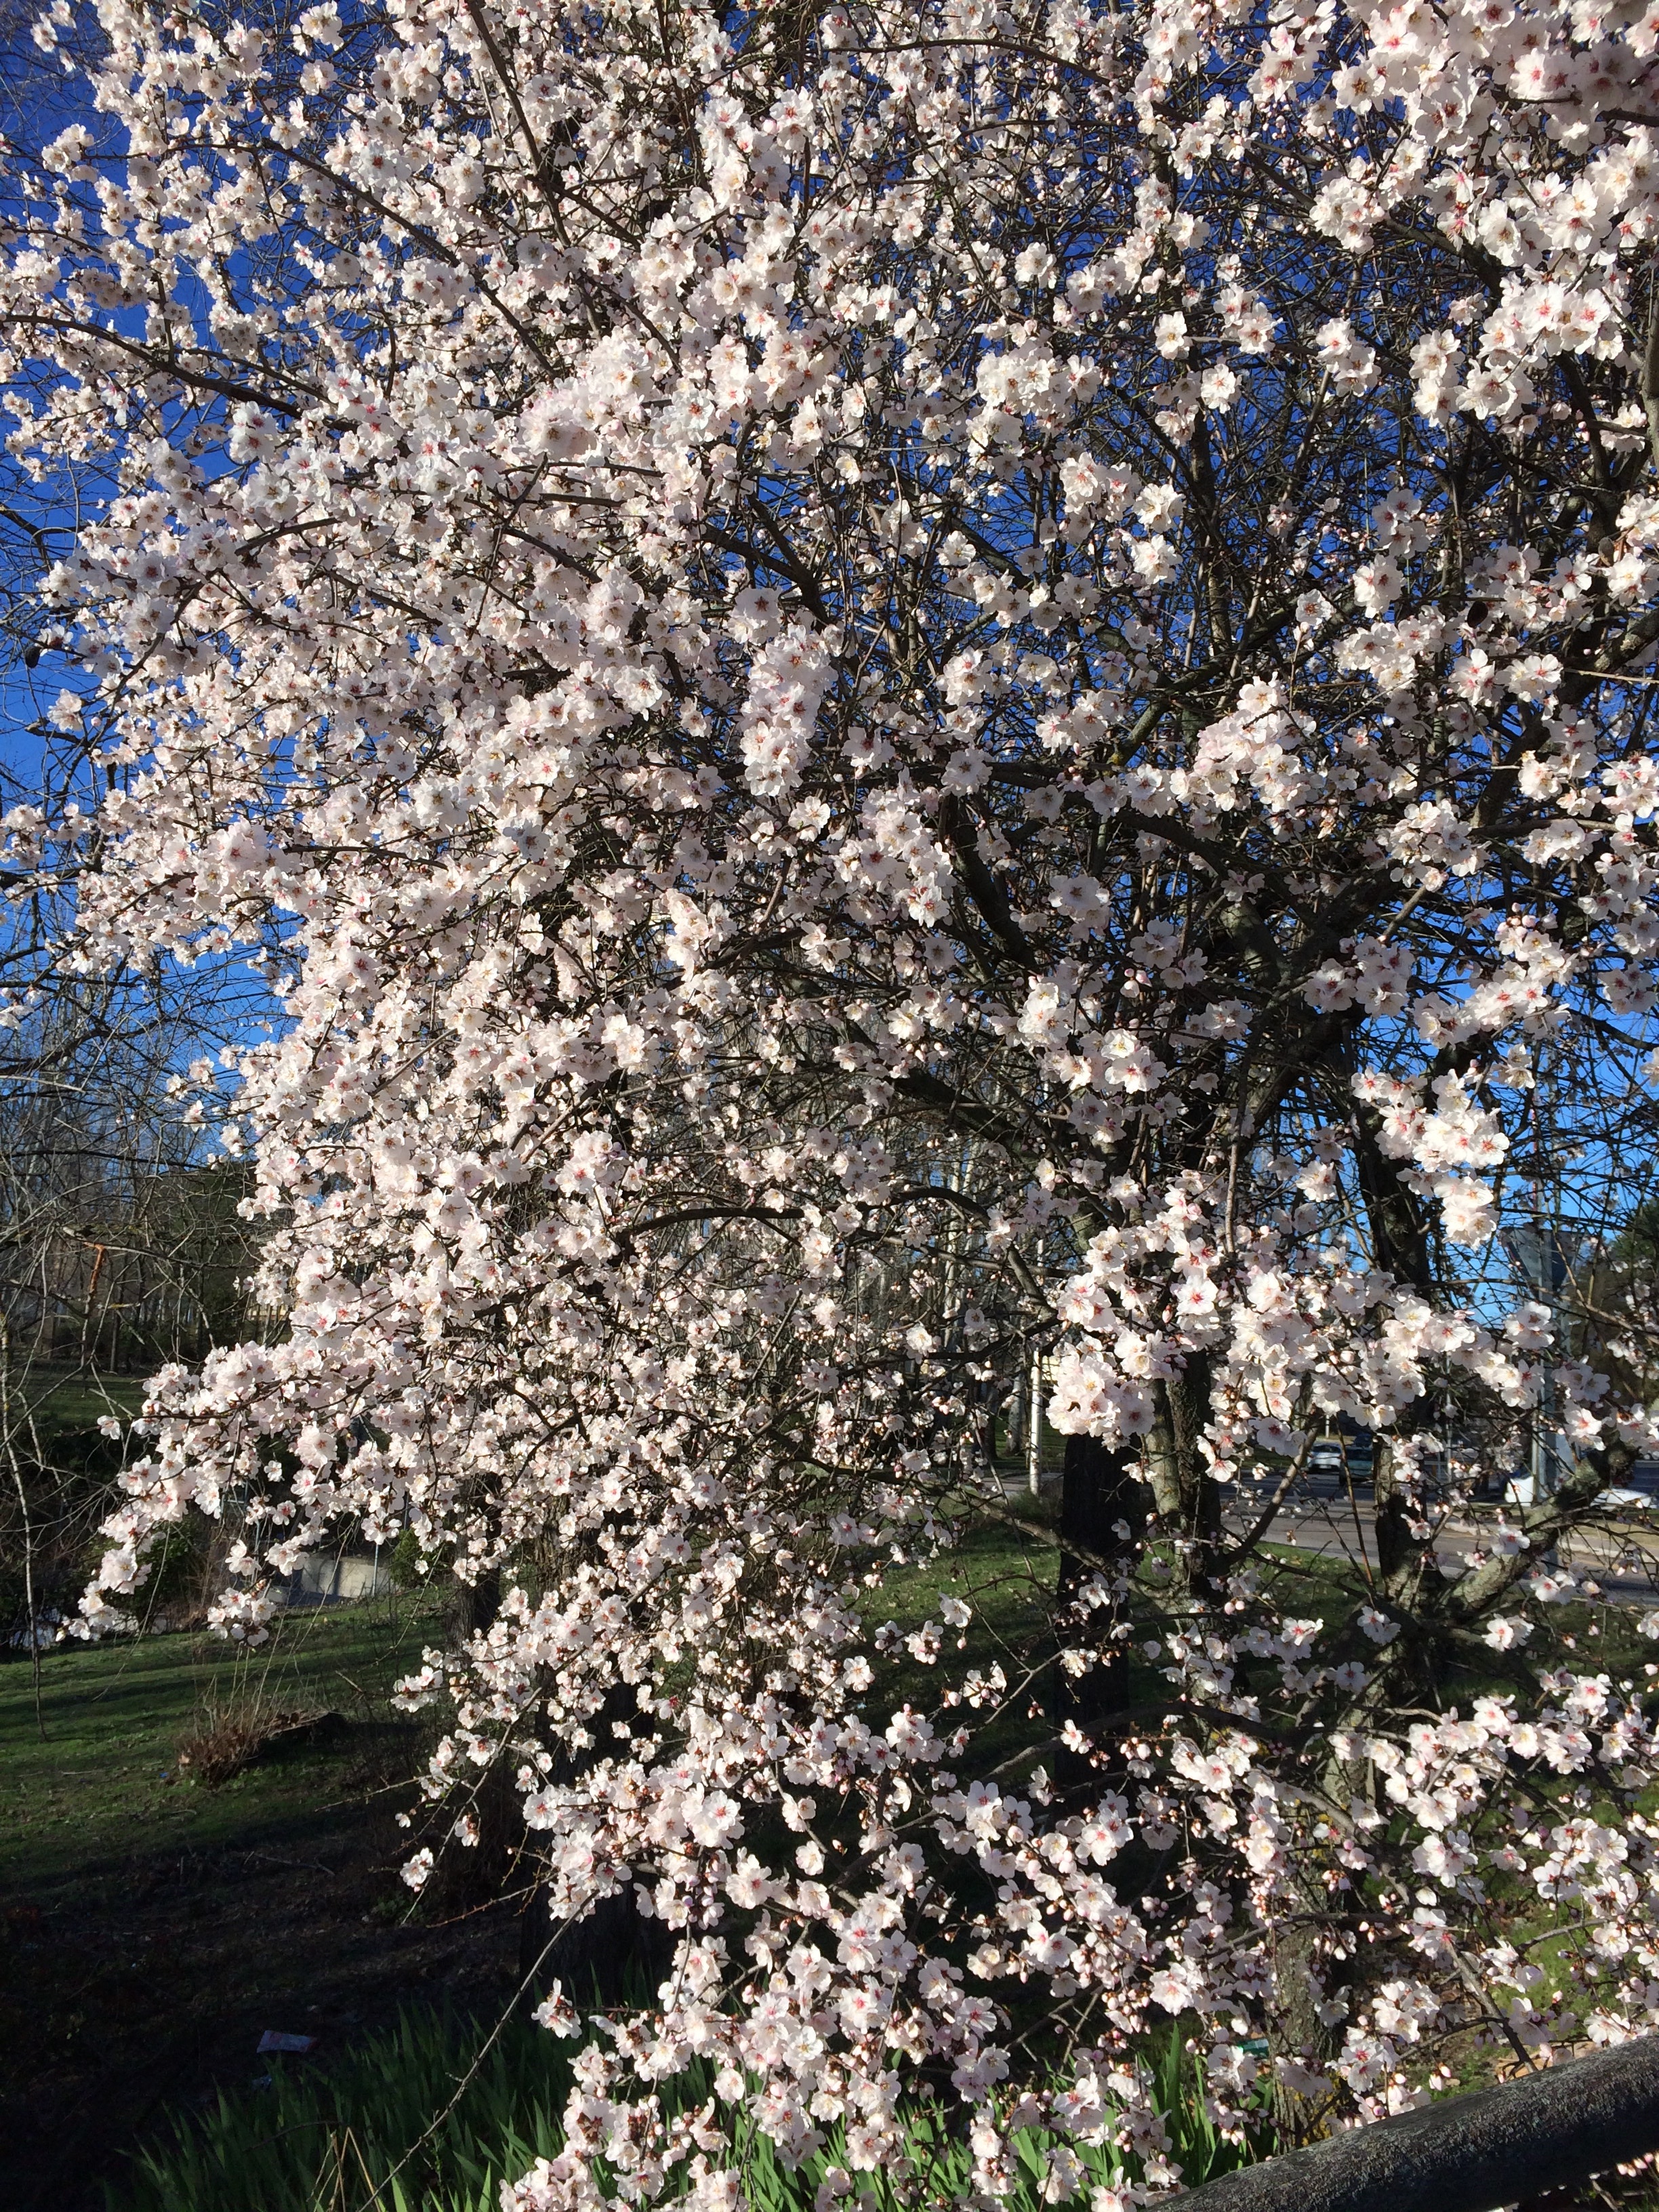
landscape, tree, nature, branch, blossom, plant, flower, spring, produce, botany, pink, flora, cherry blossom, flowers, shrub, cherry, flowering plant, cherry branches, land plant